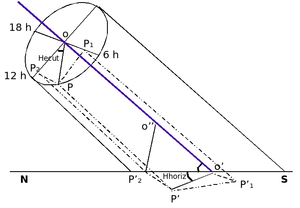
Un cadran solaire est un instrument silencieux et immobile qui indique le temps solaire par le déplacement de l'ombre d'un objet de forme variable, le style, sur une surface, la table du cadran, associé à un ensemble de graduations tracées sur cette surface. La table est généralement plane mais peut aussi être concave, convexe, sphérique, cylindrique, etc.